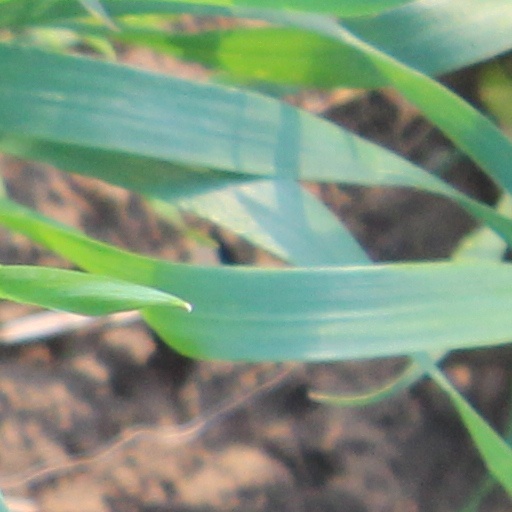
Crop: wheat